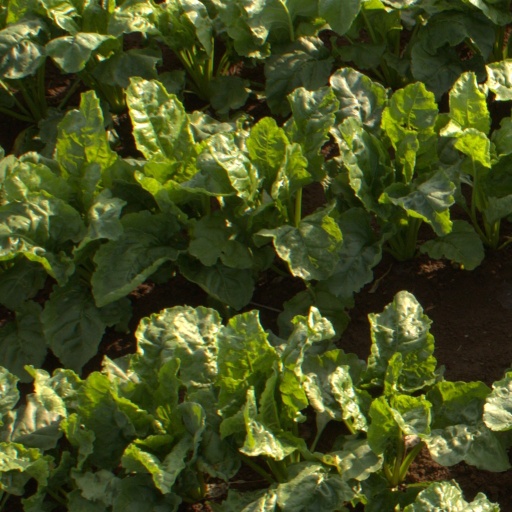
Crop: sugar beet